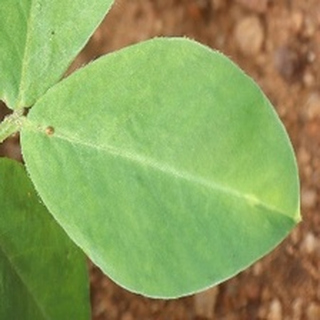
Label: healthy_groundnut